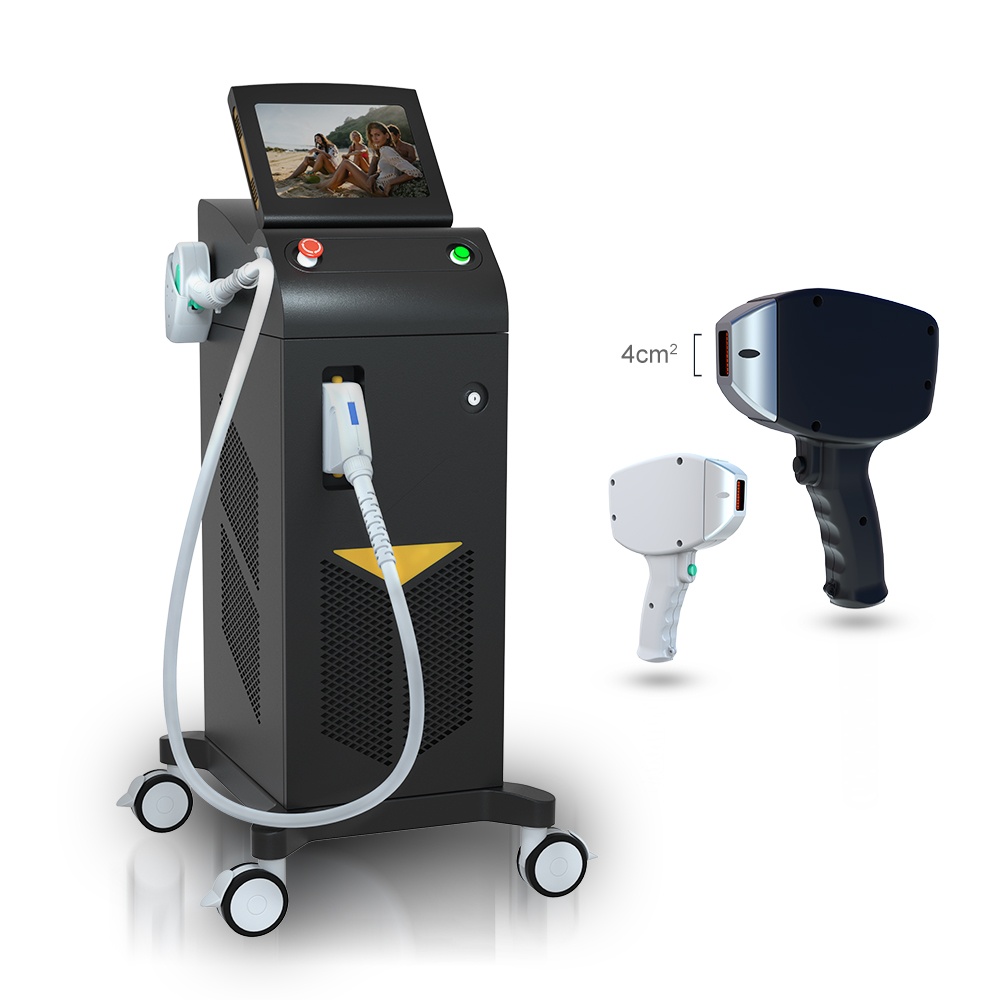
лазерный диод 808нм 755 808 машина удаления волос лазера 1064/диода для салона
Brand: Niansheng
Диодный лазер 808 Диодный лазер для удаления волос, 808 нм Место происхождения: Гуандун, Китай Фирменное наименование: Няньшэн Номер модели: LS-KM800 Q-переключатель: Нет Тип лазера: Диодный лазер Стиль: Стационарный Тип: Лазер Особенность: Удаление волос, Омоложение кожи Применение: Для рекламы Предоставленное послепродажное обслуживание: техническая поддержка по видео, онлайн-поддержка Гарантия: 1 год гарантии на основную машину, 3 месяца на ручки, 1 год Название продукта: диодный лазер для удаления волос 755 808 1064 Функция: Лазерная эпиляция Длина волны: 755 808 1064 нм Плотность энергии: 1-150 Дж/см2 регулируемая Диапазон ширины импульса: 8-400 мс регулируемый Размер экрана: 10-дюймовый цветной сенсорный ЖК-дисплей Метод управления: сенсорное управление Частота: 0,5-10 Гц Посылка: алюминиевая коробка Сертификация: СЕ, ИСО Niansheng одобренный CE лазерный диод для удаления волос 755 808 1064 / диодный лазер для удаления волос для салона Каков принцип лечения аппарата для удаления волос с диодным лазером? Аппарат для удаления волос с диодным лазером 755 808 1064 принцип лечения основан на роли селективного фототермолиза, поскольку волосяной фолликул и стержень волоса богаты меланином, меланин в матрице волосяной луковицы распределяется между клетками и передается в структуру стержня волоса, отношение меланин в качестве цели для удаления волос, после того, как цель и ее носитель (волосяной фолликул и окружающие ткани волосяных фолликулов) поглощают огромную энергию, температура резко повышается, что приводит к повреждению тканей волосяного фолликула и окружающих тканей волосяного фолликула, выпадению волос. окружающей среды, он должен быть полностью удален. Принцип: Система использует оптимальную длину волны для удаления волос диода 808 нм для глубокого проникновения в дерму, где находится волосяной фолликул. В процедуре лечения серия импульсов с низкой плотностью потока и высокой частотой повторения повышает температуру как волосяного фолликула, так и окружающей питающей ткани до 45 градусов по Цельсию. Эта более постепенная передача тепла использует хромофоры в окружающих тканях в качестве резервуаров для эффективного нагрева волосяного фолликула. Это, наряду с тепловой энергией, поглощаемой непосредственно волосяным фолликулом, повреждает фолликул и предотвращает повторный рост. Диодный лазер 808 нм особенно эффективен для меланоцитов волосяных фолликулов без повреждения окружающих тканей. Лазерный свет может поглощаться волосяным стержнем и волосяными фолликулами в меланине и преобразовываться в тепло, повышая тем самым температуру волосяного фолликула. При повышении температуры достаточно высоко, чтобы необратимо повредить структуру волосяных фолликулов, которые исчезают после периода естественных физиологических процессов волосяных фолликулов и, таким образом, достигают цели постоянного удаления волос. Заявление: Для быстрого, безопасного, безболезненного и постоянного удаления волос на всех 6 типах кожи, включая темную кожу. Подходит для любых нежелательных волос на таких участках, как лицо, руки, подмышки, грудь, спина, бикини, ноги... и преобразуется в тепло, повышая тем самым температуру волосяного фолликула. При повышении температуры достаточно высоко, чтобы необратимо повредить структуру волосяных фолликулов, которые исчезают после периода естественных физиологических процессов волосяных фолликулов и, таким образом, достигают цели постоянного удаления волос. Какова спецификация этой машины для удаления волос с диодным лазером 755 808 1064? Аппарат для удаления волос с диодным лазером 755 808 1064 Преимущество: 1. Профессиональный диодный лазер 808, подходит для волос любого цвета. Подходит для любого типа кожи 2. Безопасно и быстро. Требуется 3-4 процедуры, интервал каждой обработки 3 недели. 3. Без вреда, без побочных эффектов. 4. Выход с высокой плотностью энергии: убедитесь, что он эффективен для любого красящего вещества -- 120 Дж/см2. 5. Высокочастотный выход-убедитесь, что нагрев волосяного фолликула, длительное удаление волос, быстрое удаление волос ----- 10 Гц 6. Большой размер пятна: быстрые и эффективные результаты ------------------ 10x 20 мм2 или 7,12 * 12 мм2 по желанию 8. Сильное охлаждение: например, охлаждающая кожа, безопасная и удобная ---- 5 градусов. Функции: 1. Роскошный и элегантный дизайн корпуса 2. Детали гарантируют стабильную работу машины, потрясающие результаты, долгие часы работы. 3. Совершенная система охлаждения --- температура сапфира остывает на 0~3°C, клиенты чувствуют себя комфортно и безболезненно в течение всего лечения. 4. Простое и удобное меню лечения, а также автоматическая система защиты от сигнализации расхода воды, уровня воды и температуры воды в меню, избегайте любого риска в первый раз. Treatment Effect Payment & Shipping Packing Details: Normally with wooden case or Air boxes Lead Time: within 7 working days after the payment is done FAQ Q1. How long is the warranty good for? A1. One year warranty. Q2. What if any quality problems during guarantee period? A2. We can provide free technical support and software upgrades. Q3.Can we print my Logo on the products? A3.Yes, we can. We support OEM . Q4.What’s your delivery time? A4.Within 3-7 working days after your payment. Q5.How many kinds of payment term do you have? A5.We accept Western Union, Escrow, Money Gram, Paypal and T/T. Q6.What should I do if I don’t know how to use the machine? A6.We have operation video and user manual for your reference, and also we provide you 24 hours on line service. Q7.What's your transportation modes? A7: We can transport the goods by air or by sea, it will be based on customer's requirement.
Category: Health & Beauty > Personal Care > Shaving & Grooming > Hair Removal > Laser & IPL Hair Removal Devices